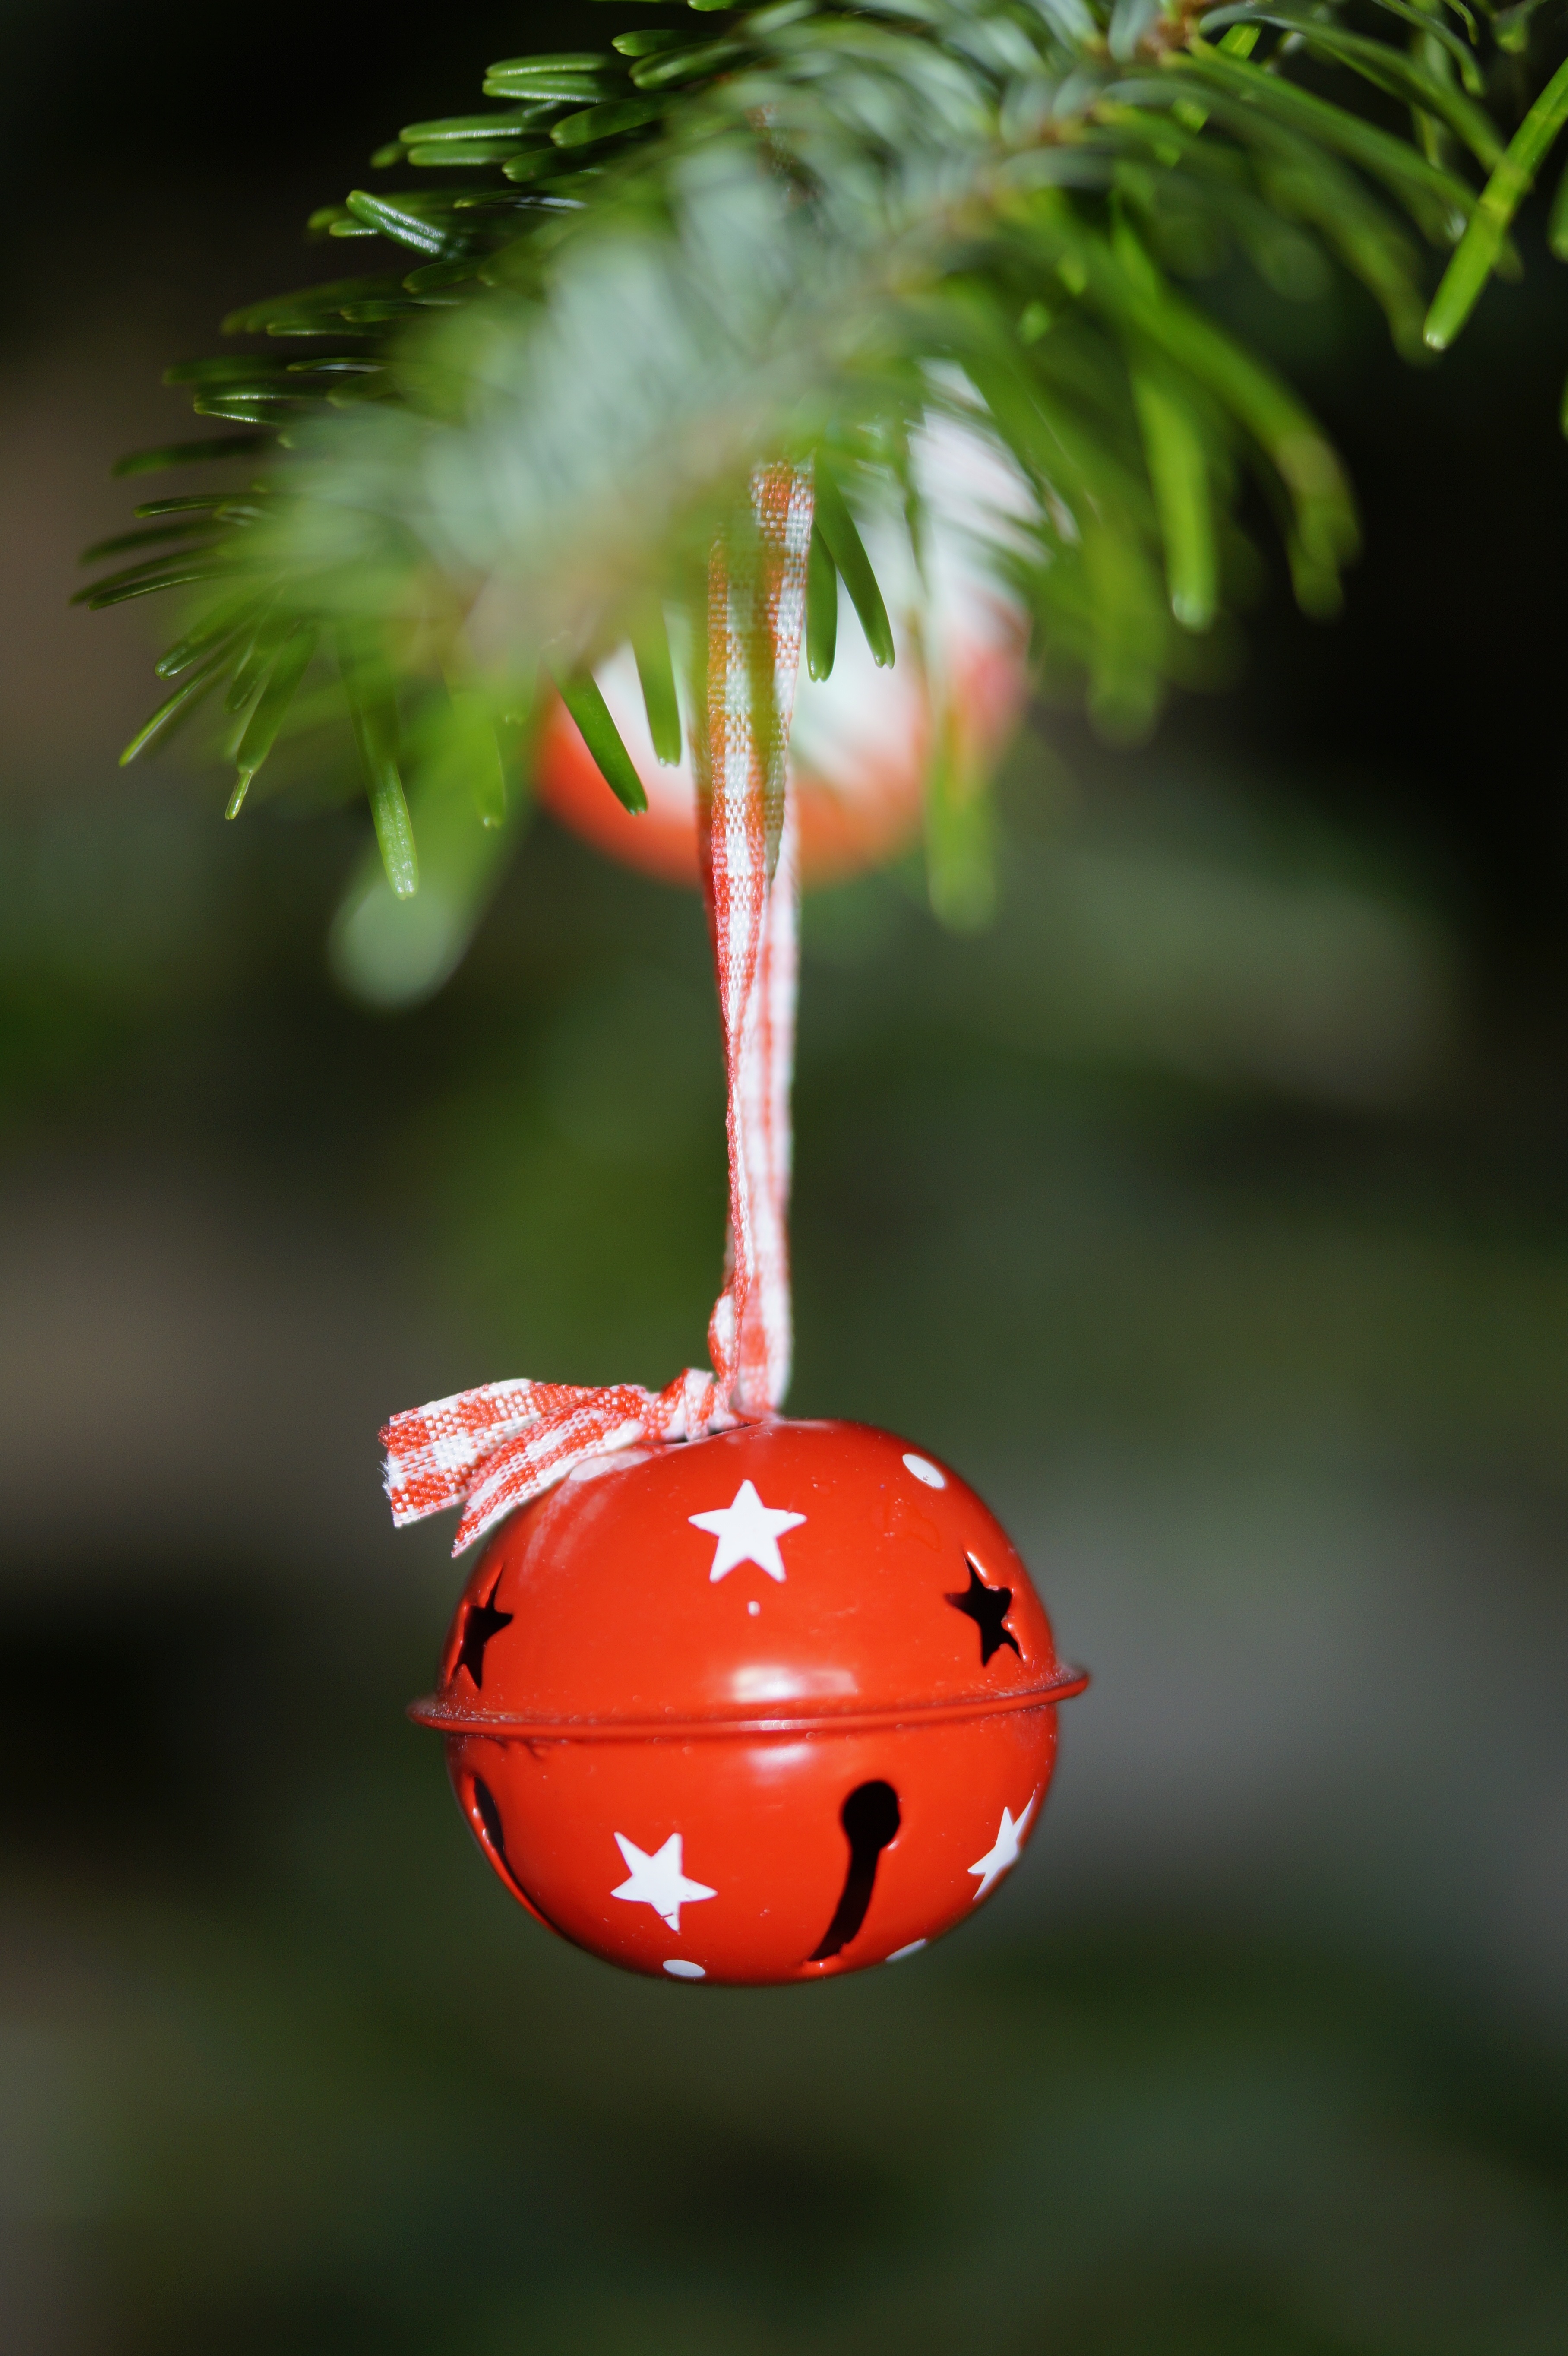
tree, branch, winter, plant, leaf, ring, flower, bell, decoration, green, red, produce, insect, child, christmas, fir, flora, christmas tree, ladybird, christmas ornament, close up, advent, christmas decoration, christmas time, children, holidays, sound, december, christmas motif, christmas eve, macro photography, christmas decorations, christmas card, weihnachtsbaumschmuck, christmas ornaments, tree decorations, christmas greeting, ring the bell, land plant